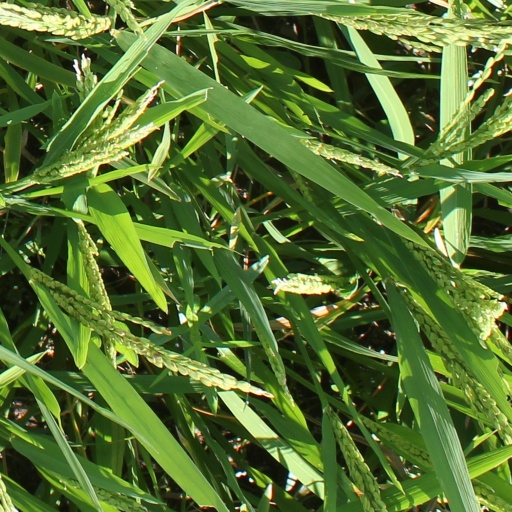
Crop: rice